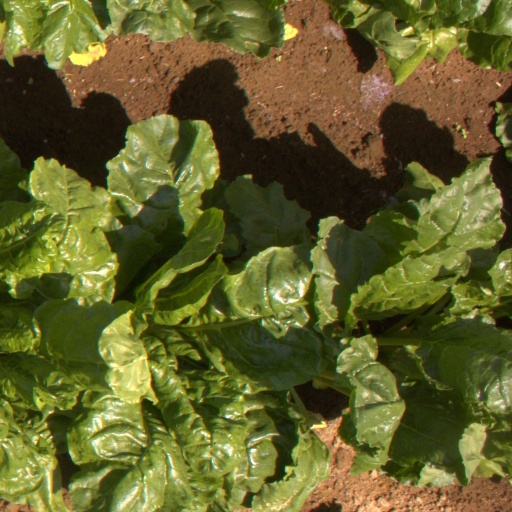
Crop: sugar beet